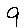
Label: 9